Abedin (crater)

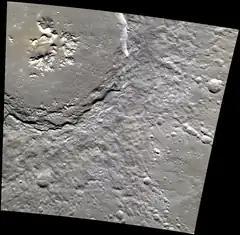
Color image of Abedin

Abedin is a crater on Mercury. It was named after the Bangladeshi artist Zainul Abedin by the IAU in 2009.